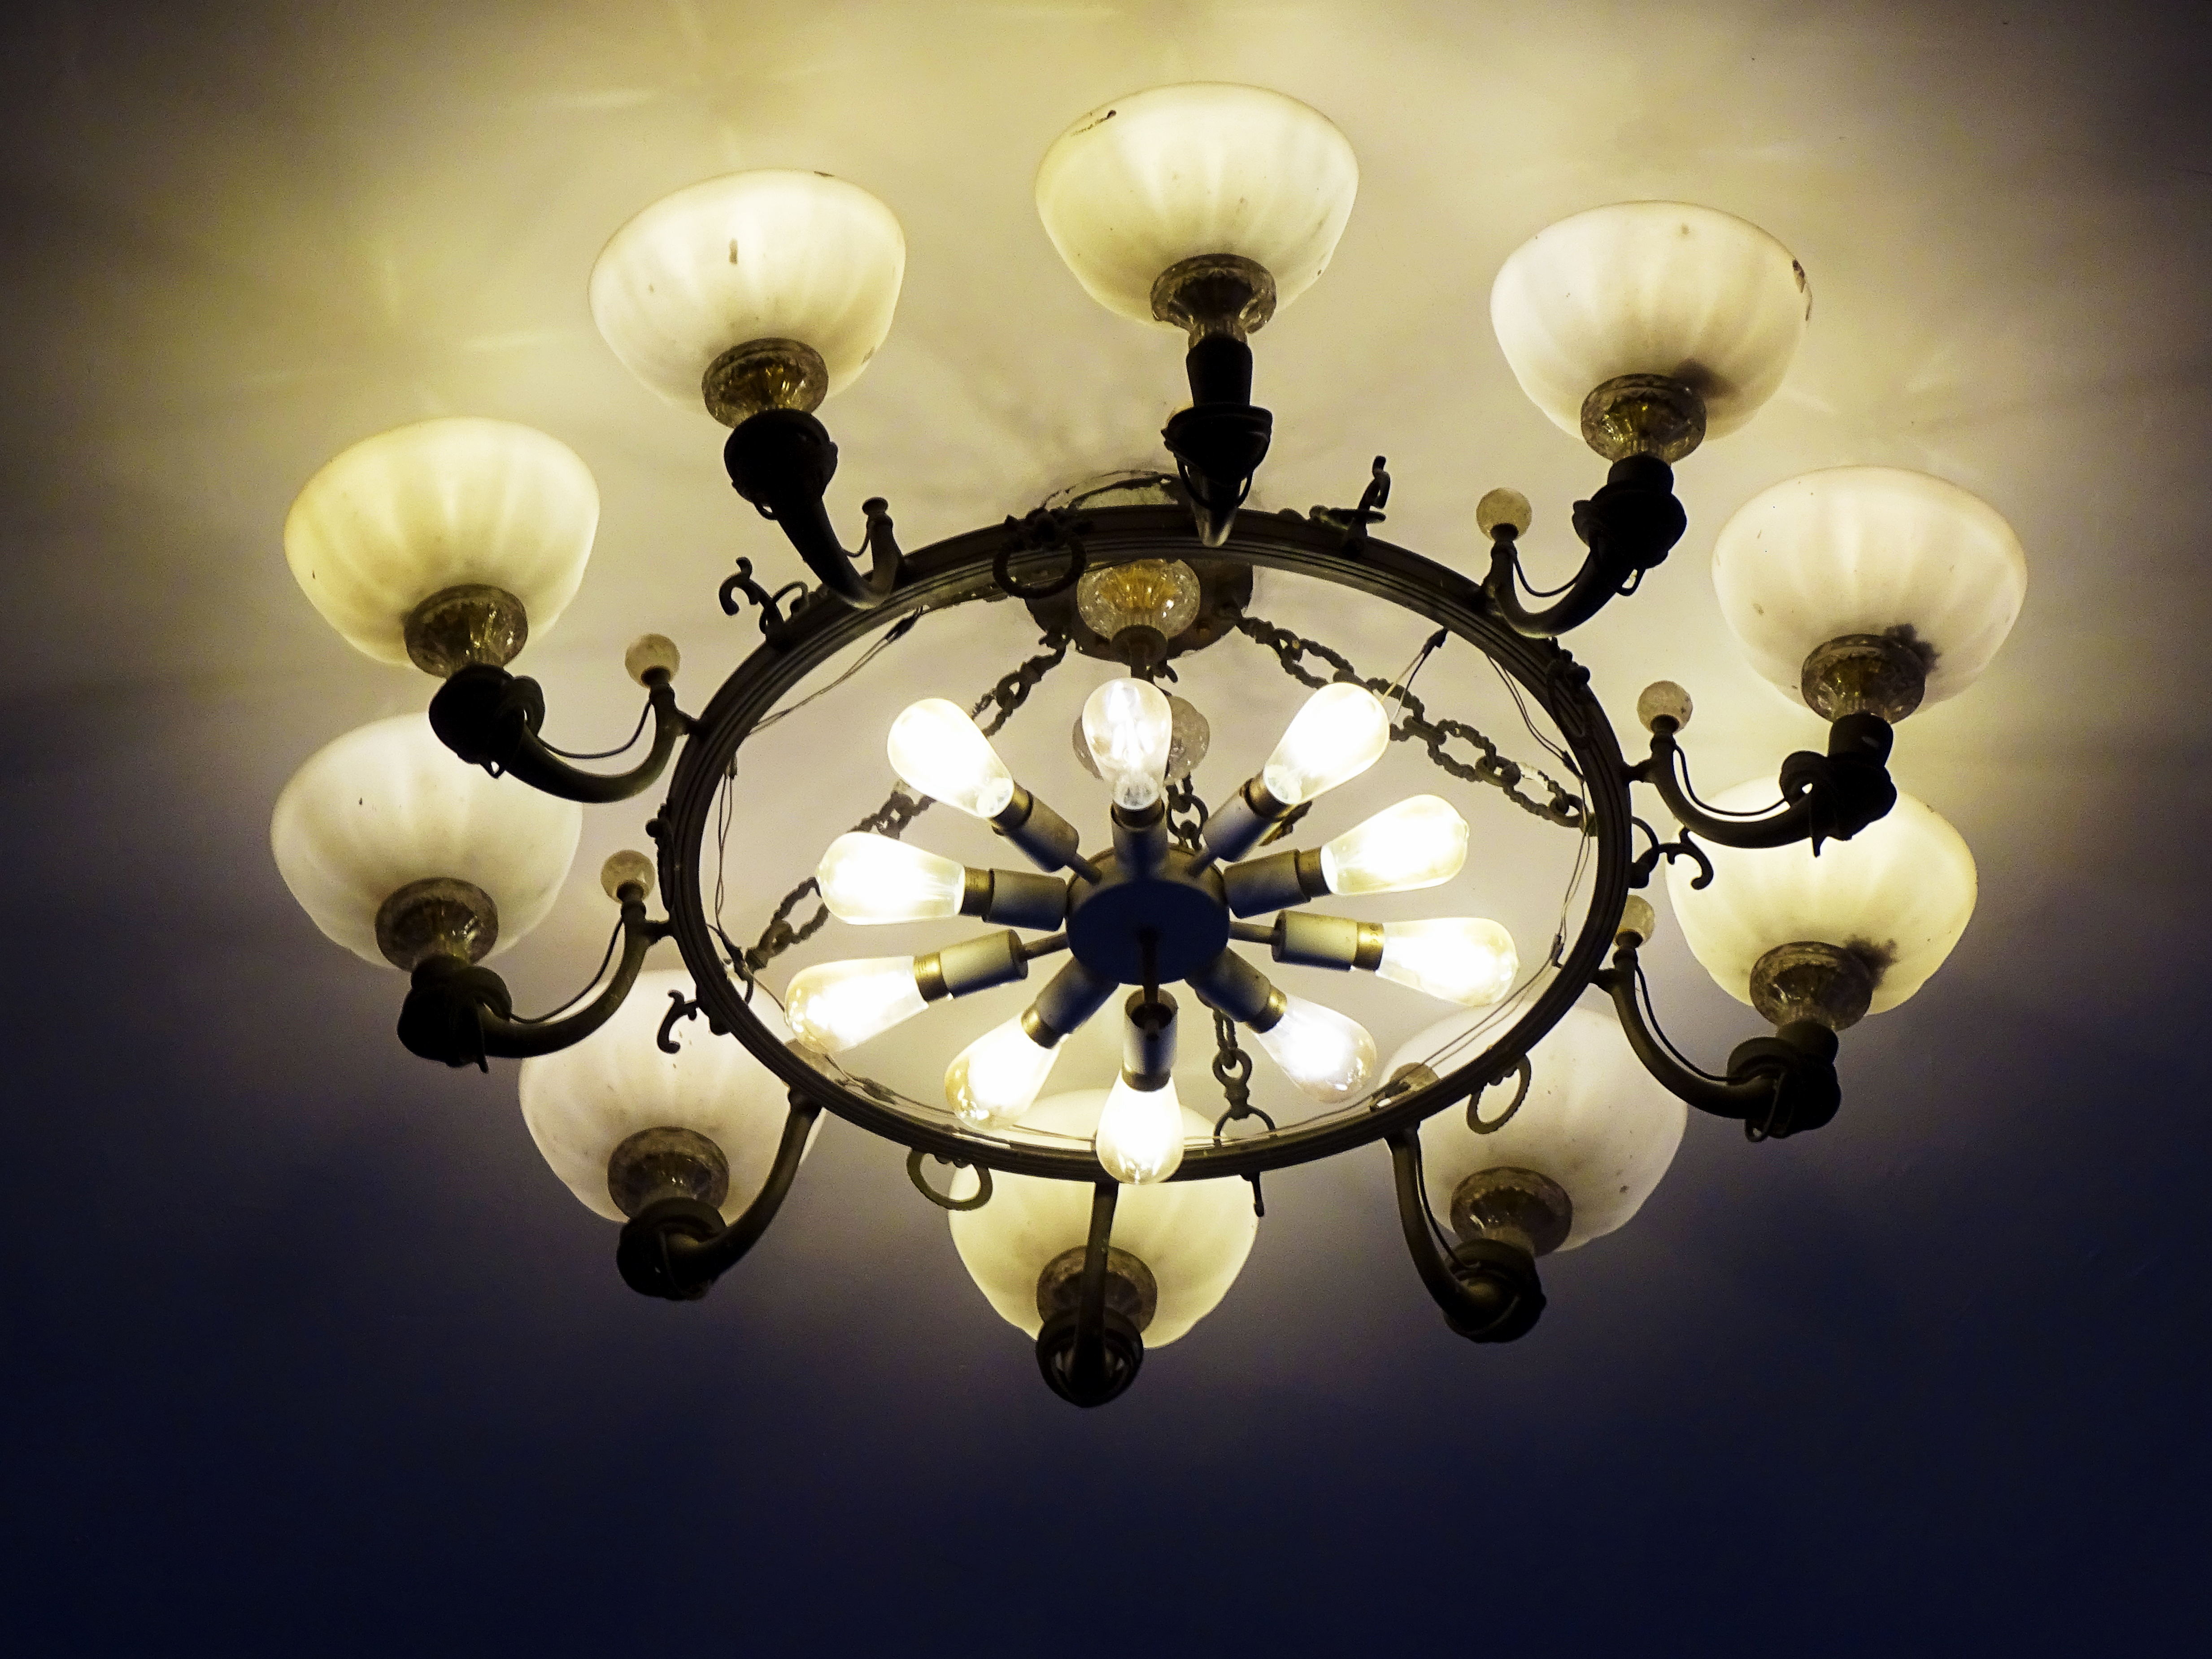
light, Tints and shades, electricity, art, symmetry, chandelier, ceiling, lamp, metal, circle, ceiling fixture, facial hair, cloud, pattern, light fixture, lighting accessory, interior design, visual arts, darkness, still life photography, fashion accessory, creative arts